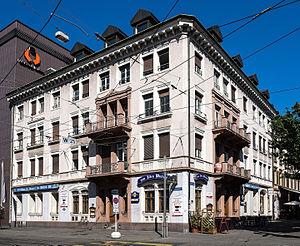
Warteck est une brasserie fondée en 1856 produisant la bière du même nom. Elle appartient désormais au groupe Carlsberg.